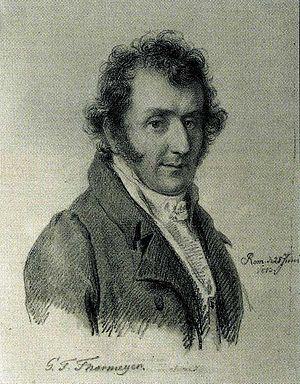
Gottlob Friedrich Thormeyer est un architecte néoclassique allemand.